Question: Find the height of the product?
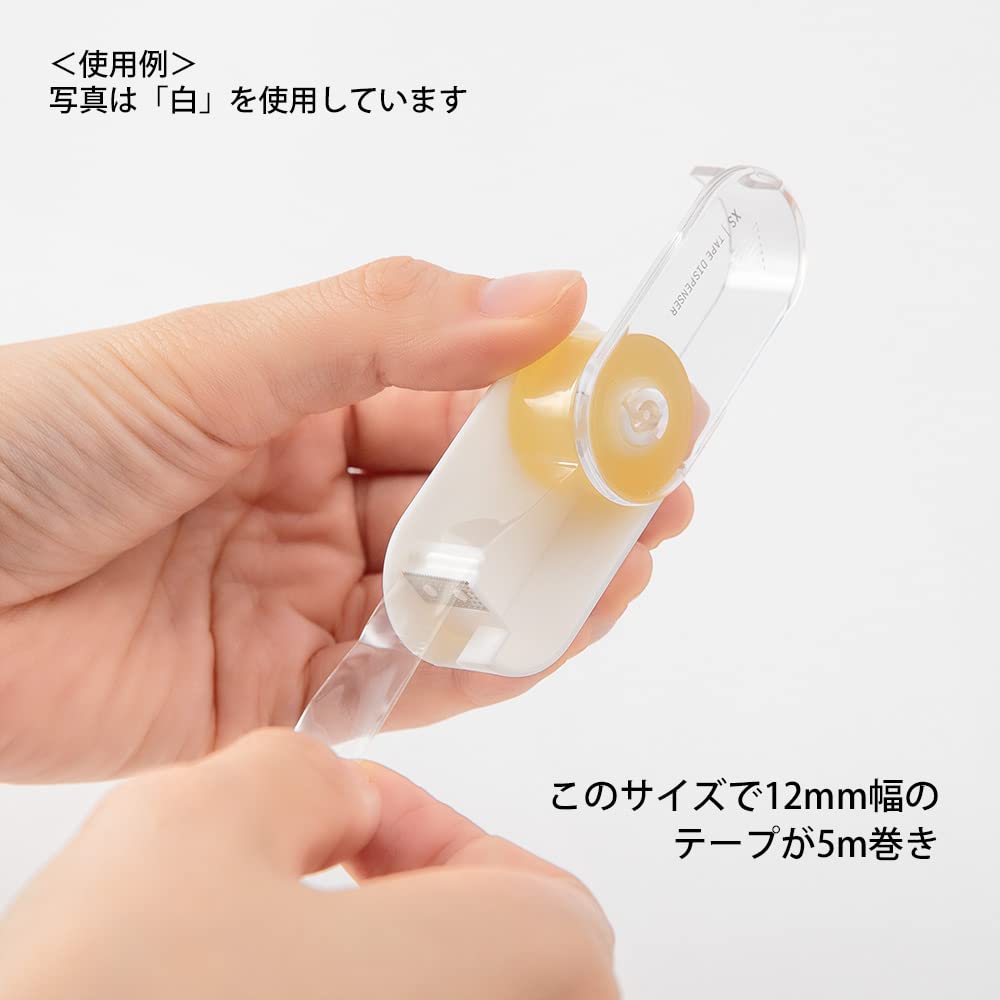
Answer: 12.0 millimetre